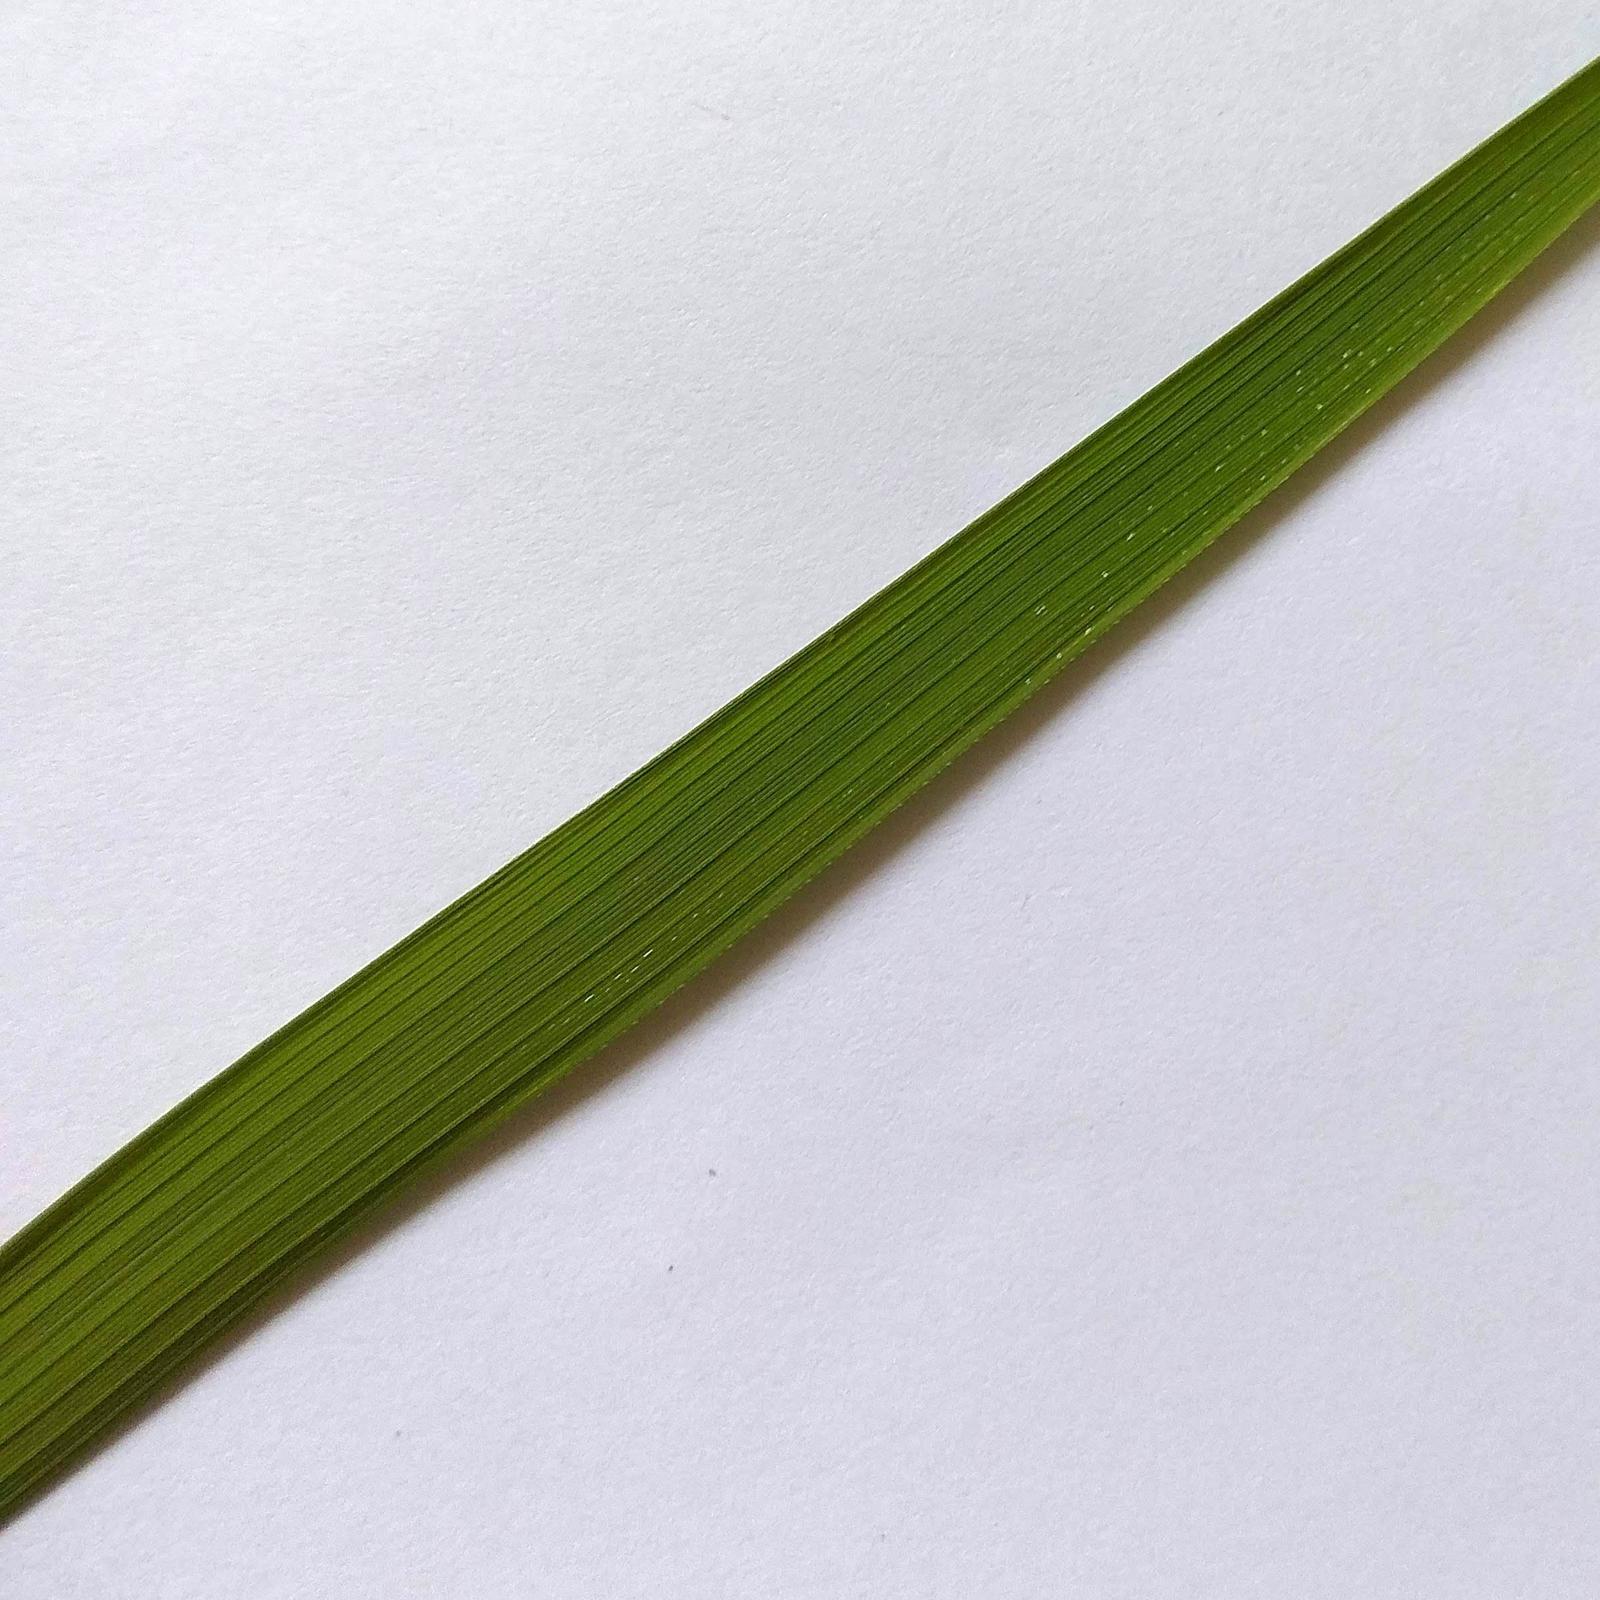
Nhãn: Healthy